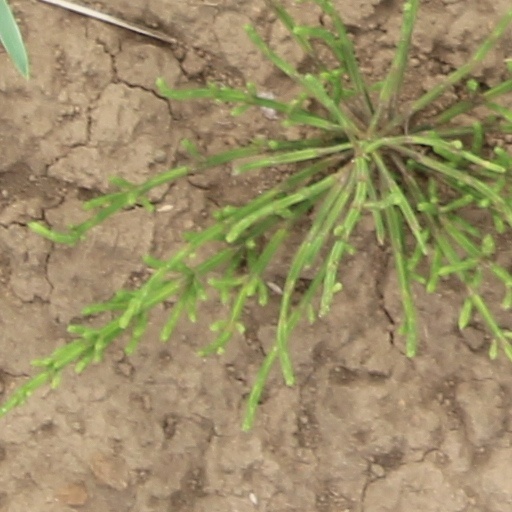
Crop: wheat